Describe the emotion expressed in this image:  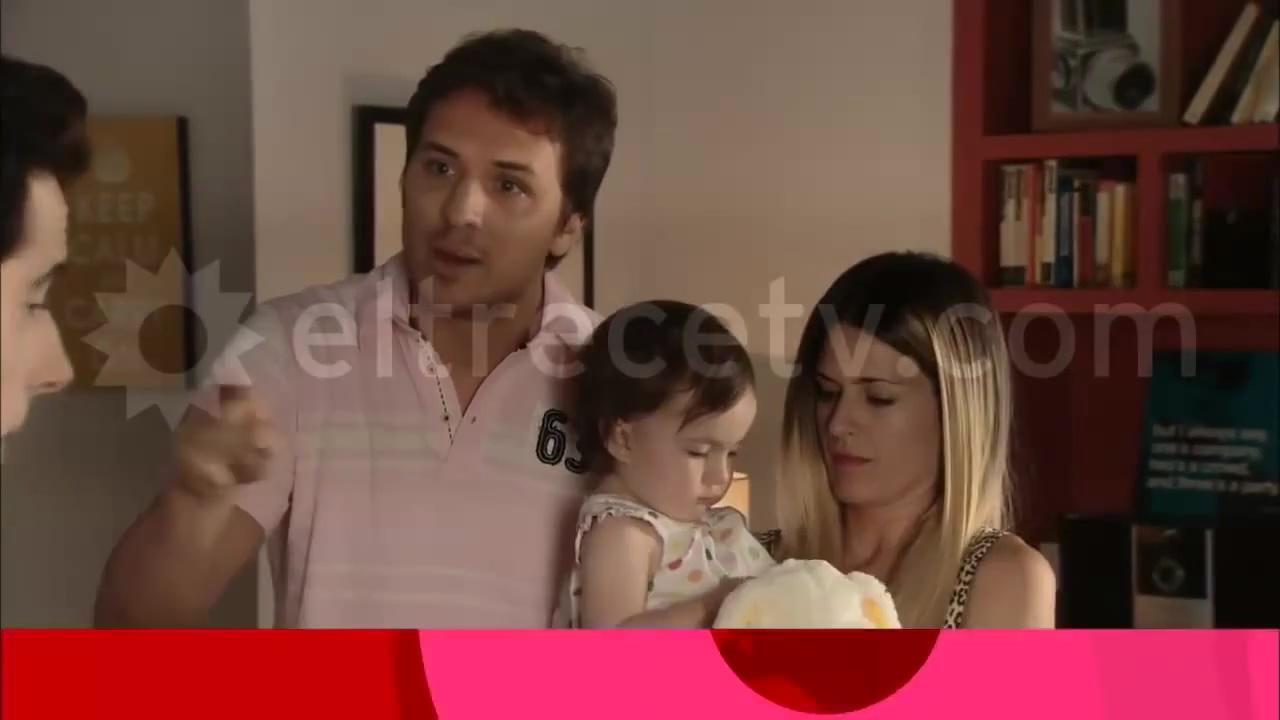
This person displays Fear, valence and arousal with high intensity.